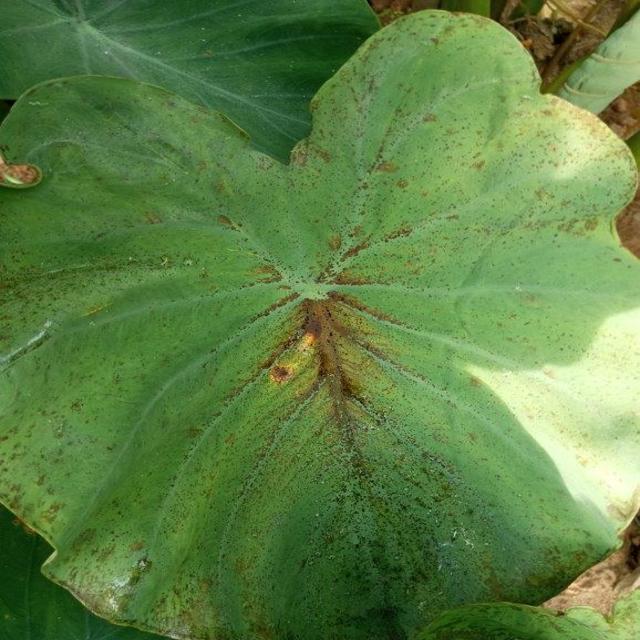
Label: Early_Blight